North Central Airlines

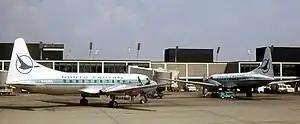
Two North Central CV-580 aircraft at Chicago's O'Hare Airport in 1973

Like other local service airlines, North Central was subsidized; in 1962 its "revenue" of $27.2 million included $8.5 million "Pub. serv. rev."